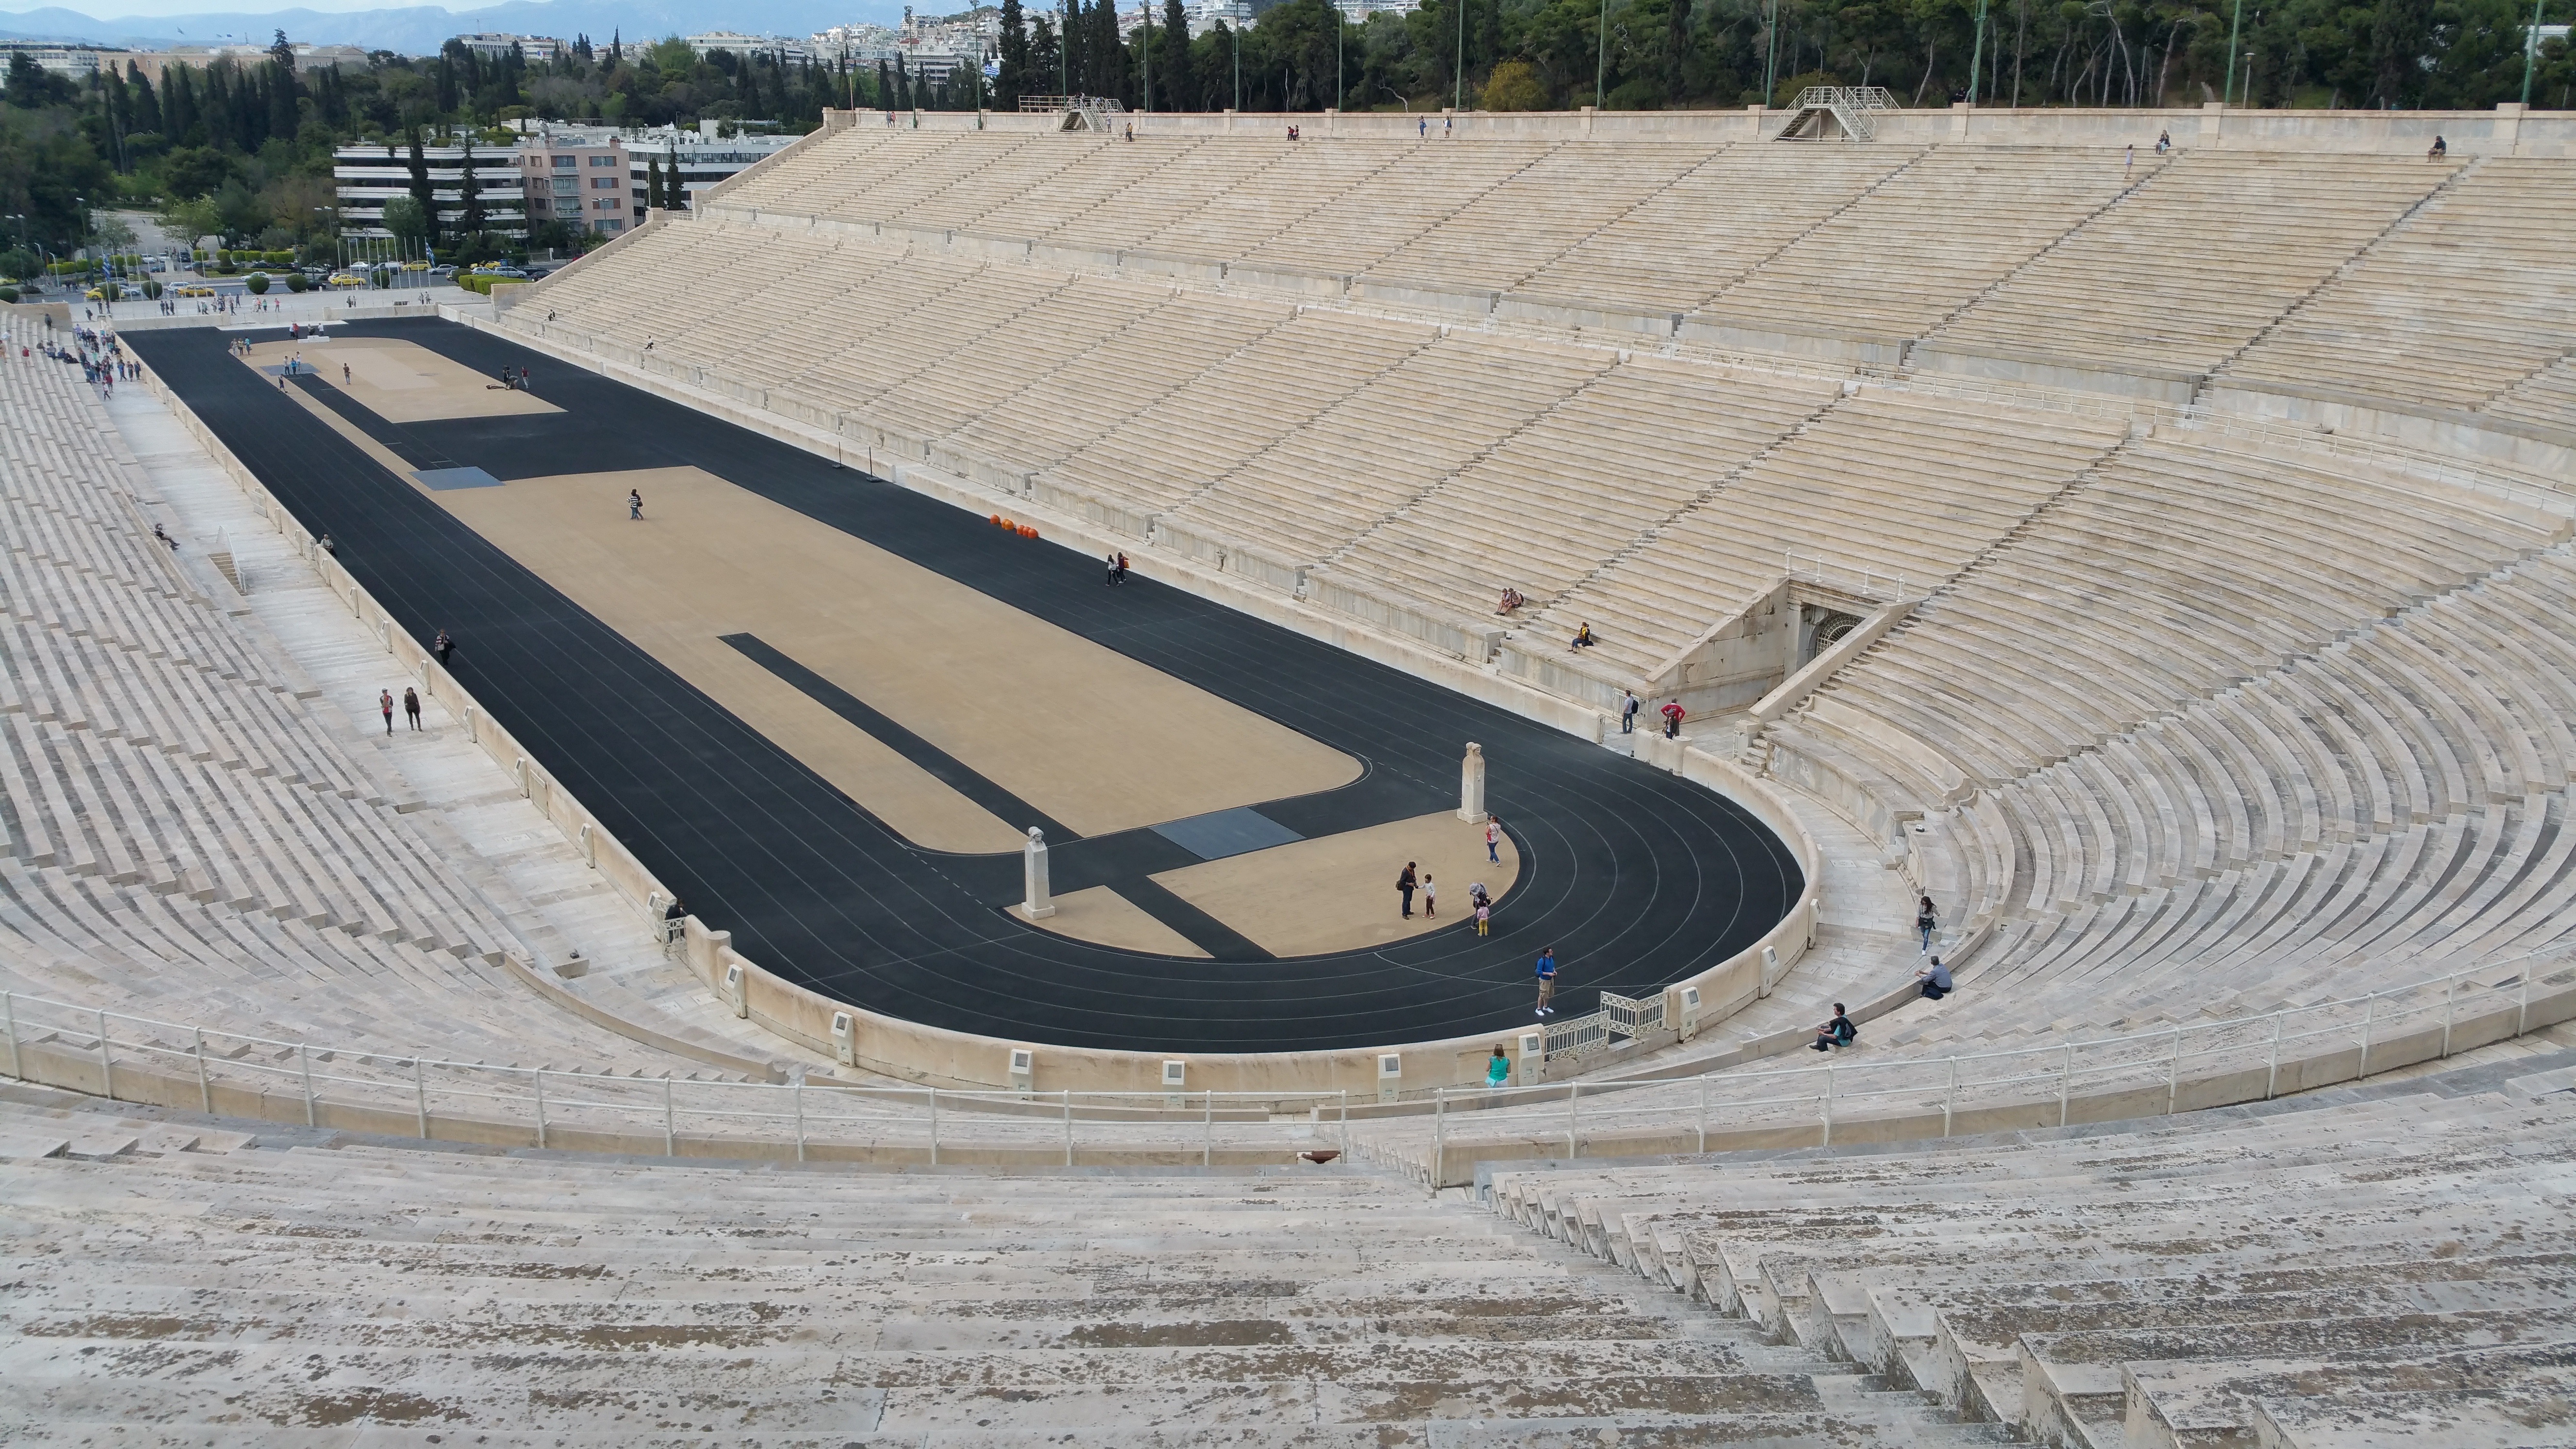
structure, roof, asphalt, walkway, ancient, stadium, baseball field, arena, amphitheatre, greece, race track, athens, sport venue, outdoor structure, pan hellenic stadium, olmypic